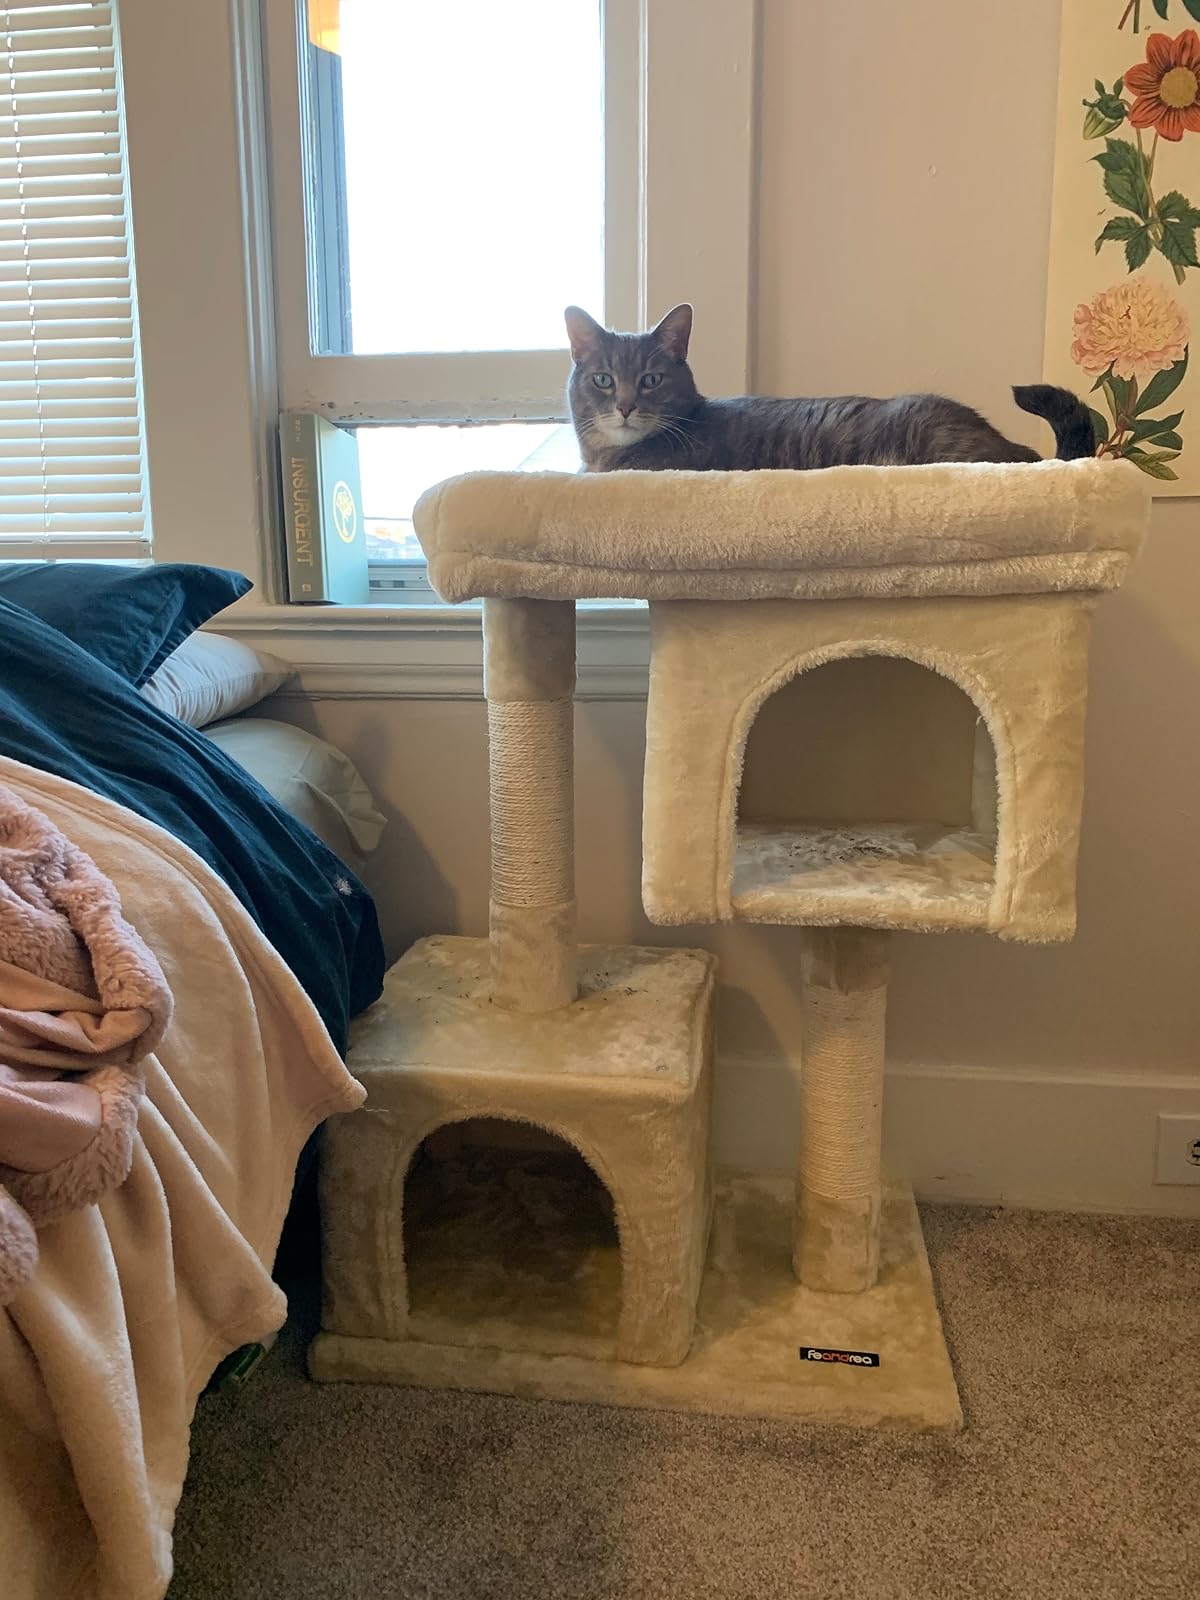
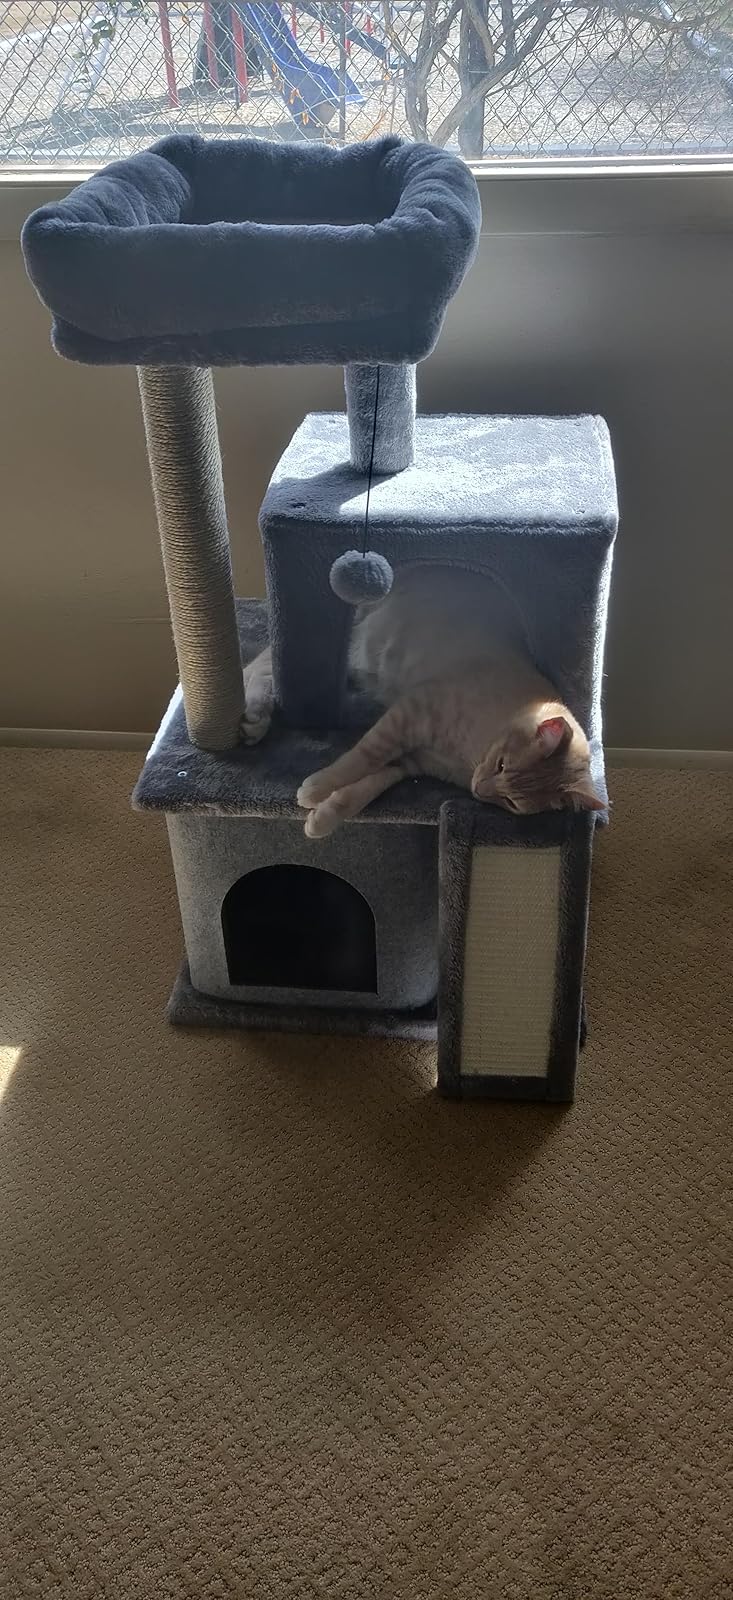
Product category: items_cat tree
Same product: no